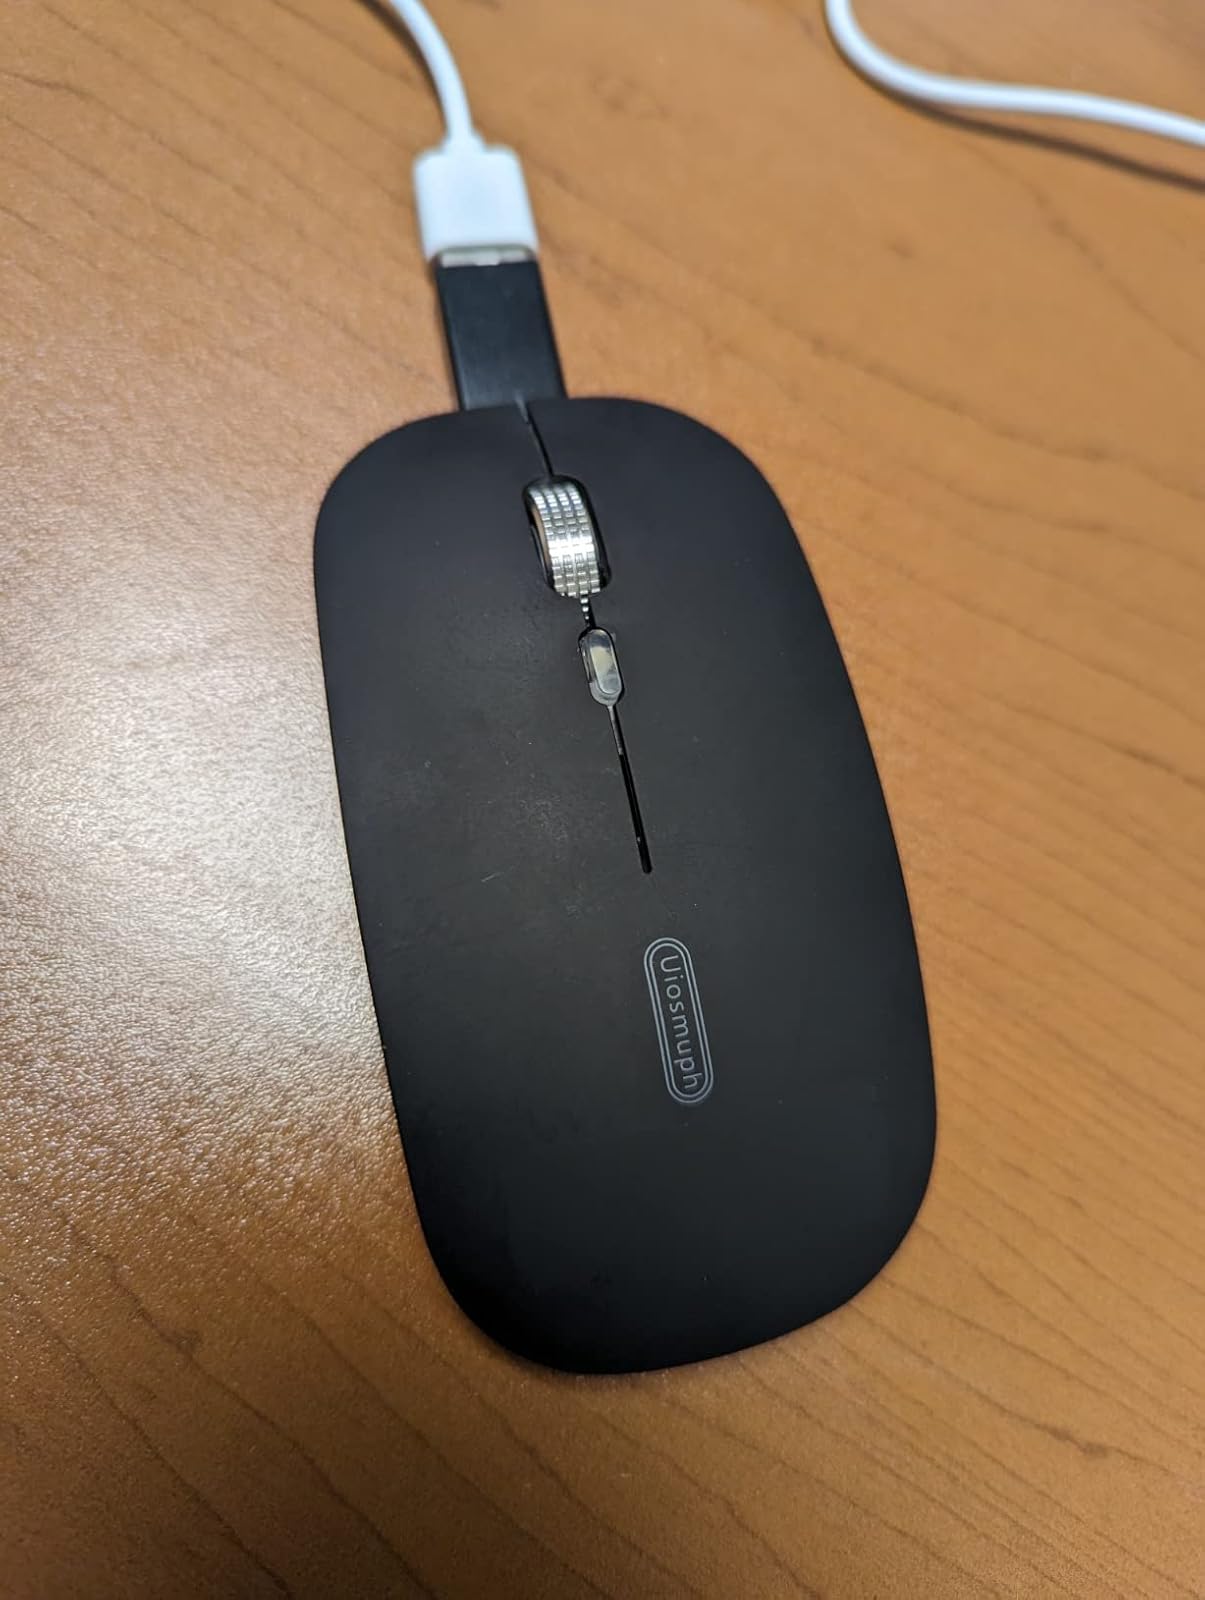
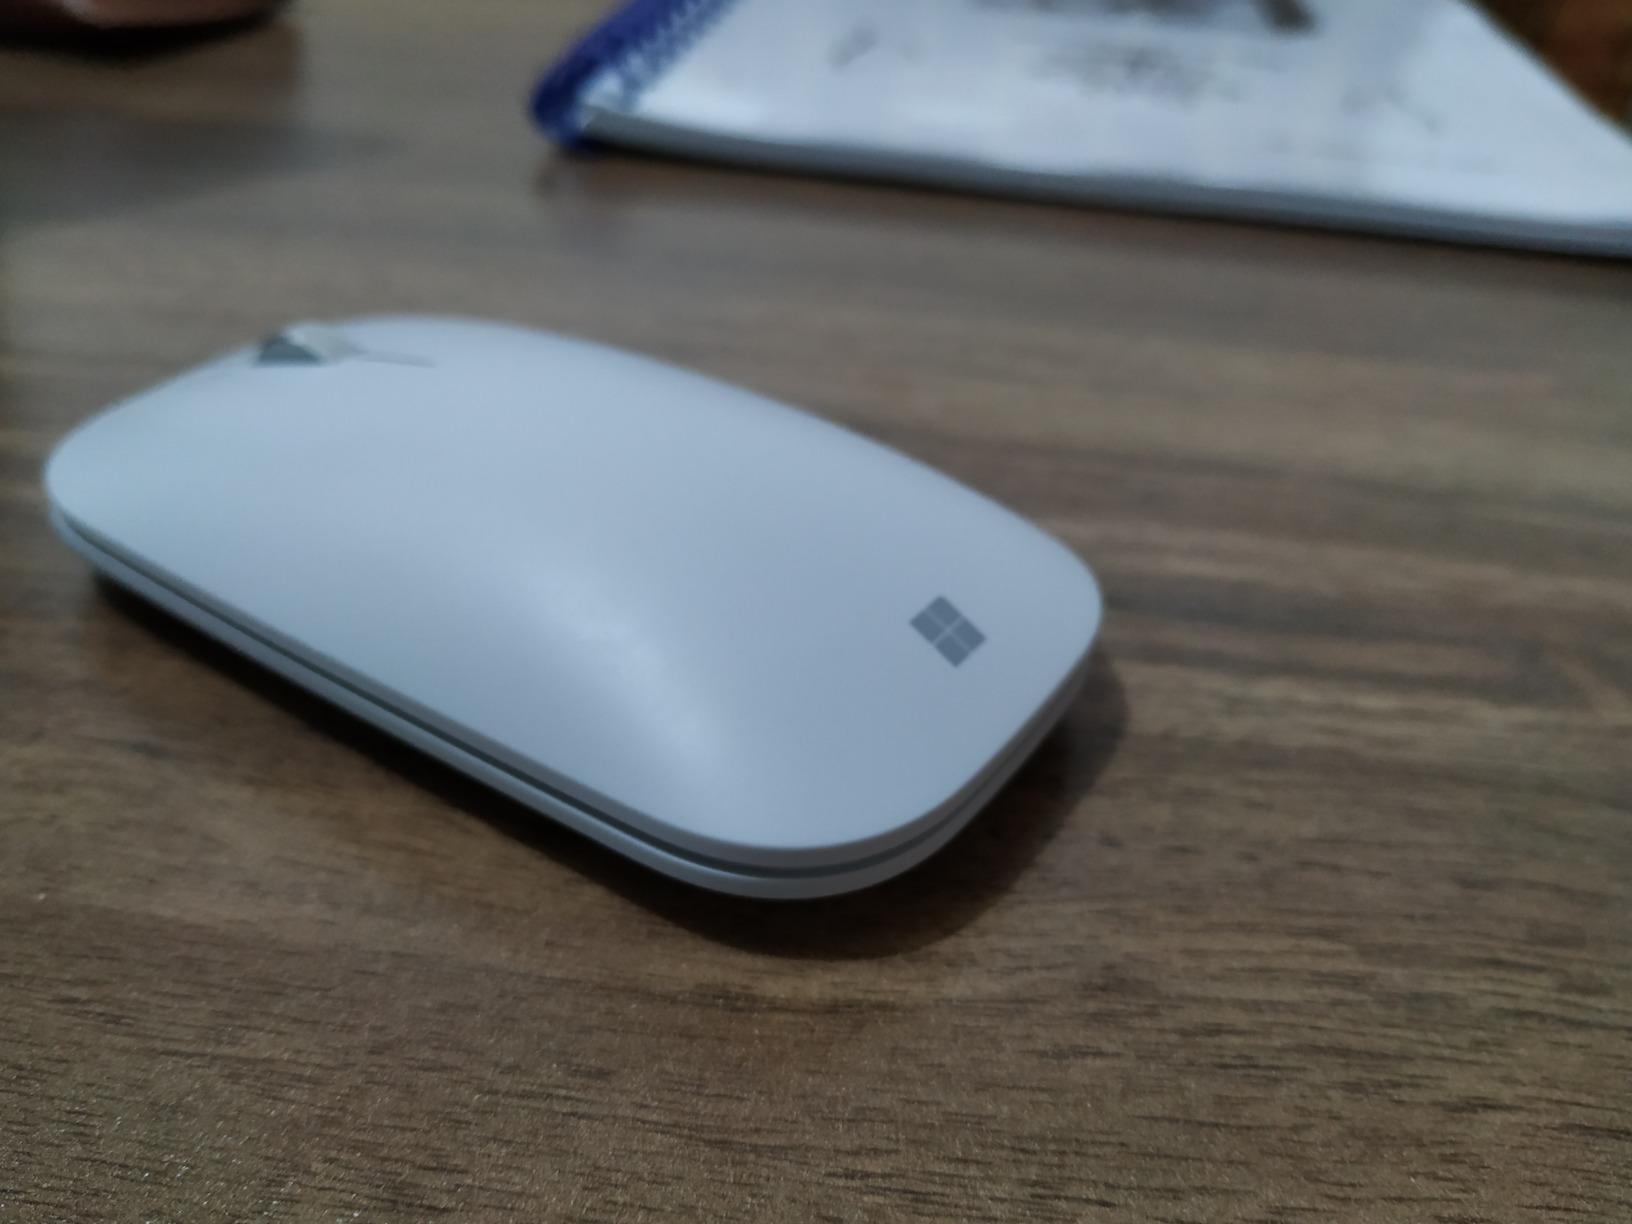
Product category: mouse
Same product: no